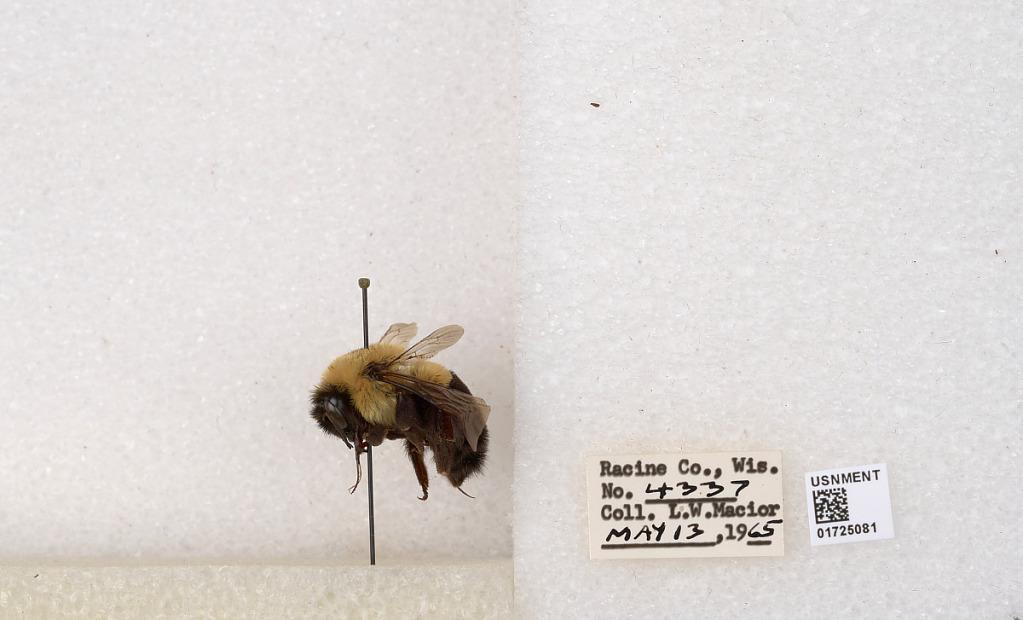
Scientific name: Bombus impatiens Cresson
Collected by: L. Macior
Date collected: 1965-5-13
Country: United States
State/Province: Wisconsin
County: Racine
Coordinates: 42.7299, -87.8123